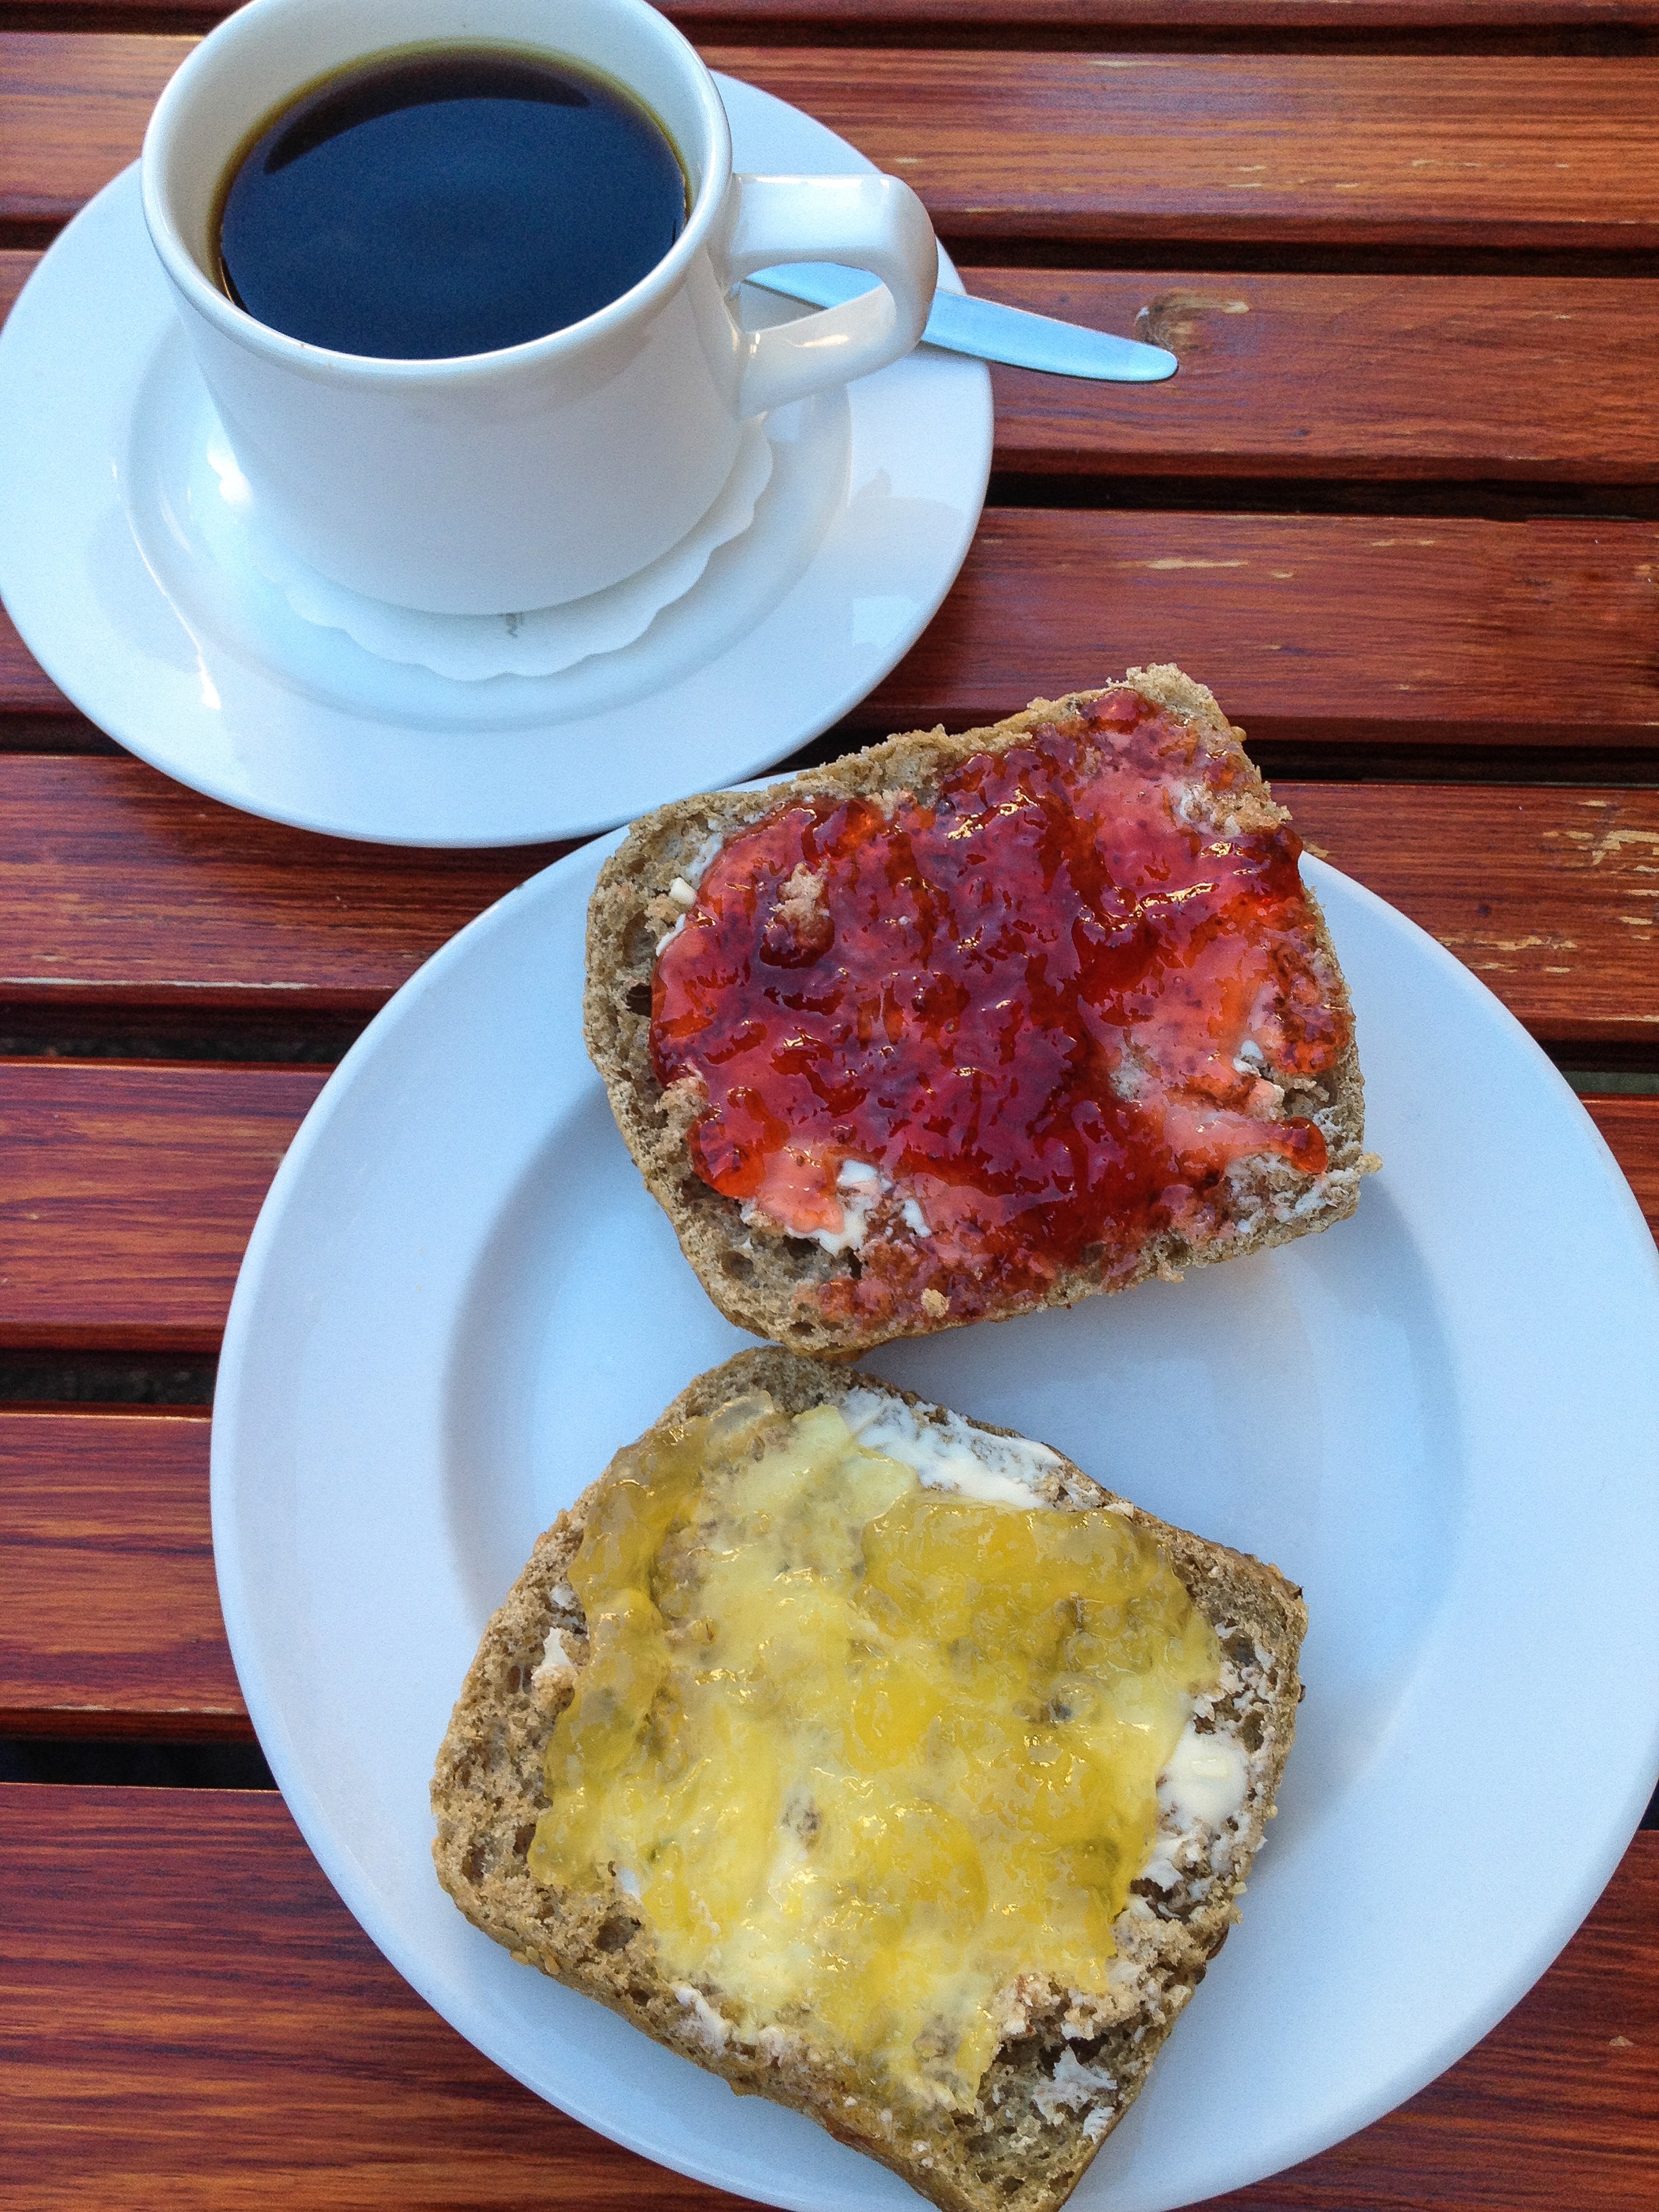
food, dish, meal, breakfast, plant, produce, land plant, fruit, dessert, lunch, brunch, flowering plant, baking, vegetable, baked goods, meat